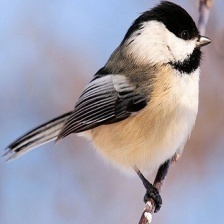
Species: BLACK-CAPPED CHICKADEE
Scientific name: POECILE ATRICAPILLUS
ImageNet parent category: chickadee